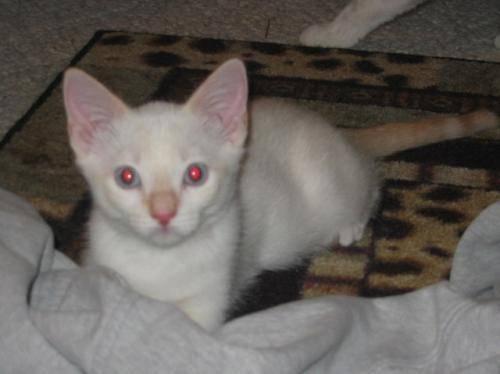
cat